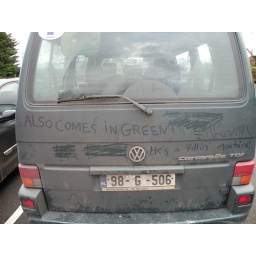
&amp;quot;Also comes in Green... He's a killin' machine&amp;quot; very dirty van